Alagu Subramaniam

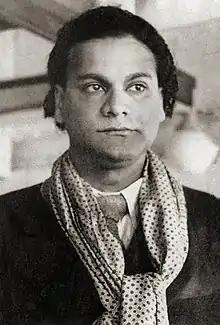
Alagu Subramaniam

Alagu Subramaniam (1910–1971) was a British Ceylon born writer, a prominent figure in London's Bloomsbury literary circle, a Barrister-at-Law of The Honourable Society of Lincoln's Inn, and an Advocate of the Supreme Court of Ceylon.